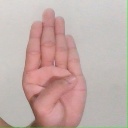
अक्षर: ब